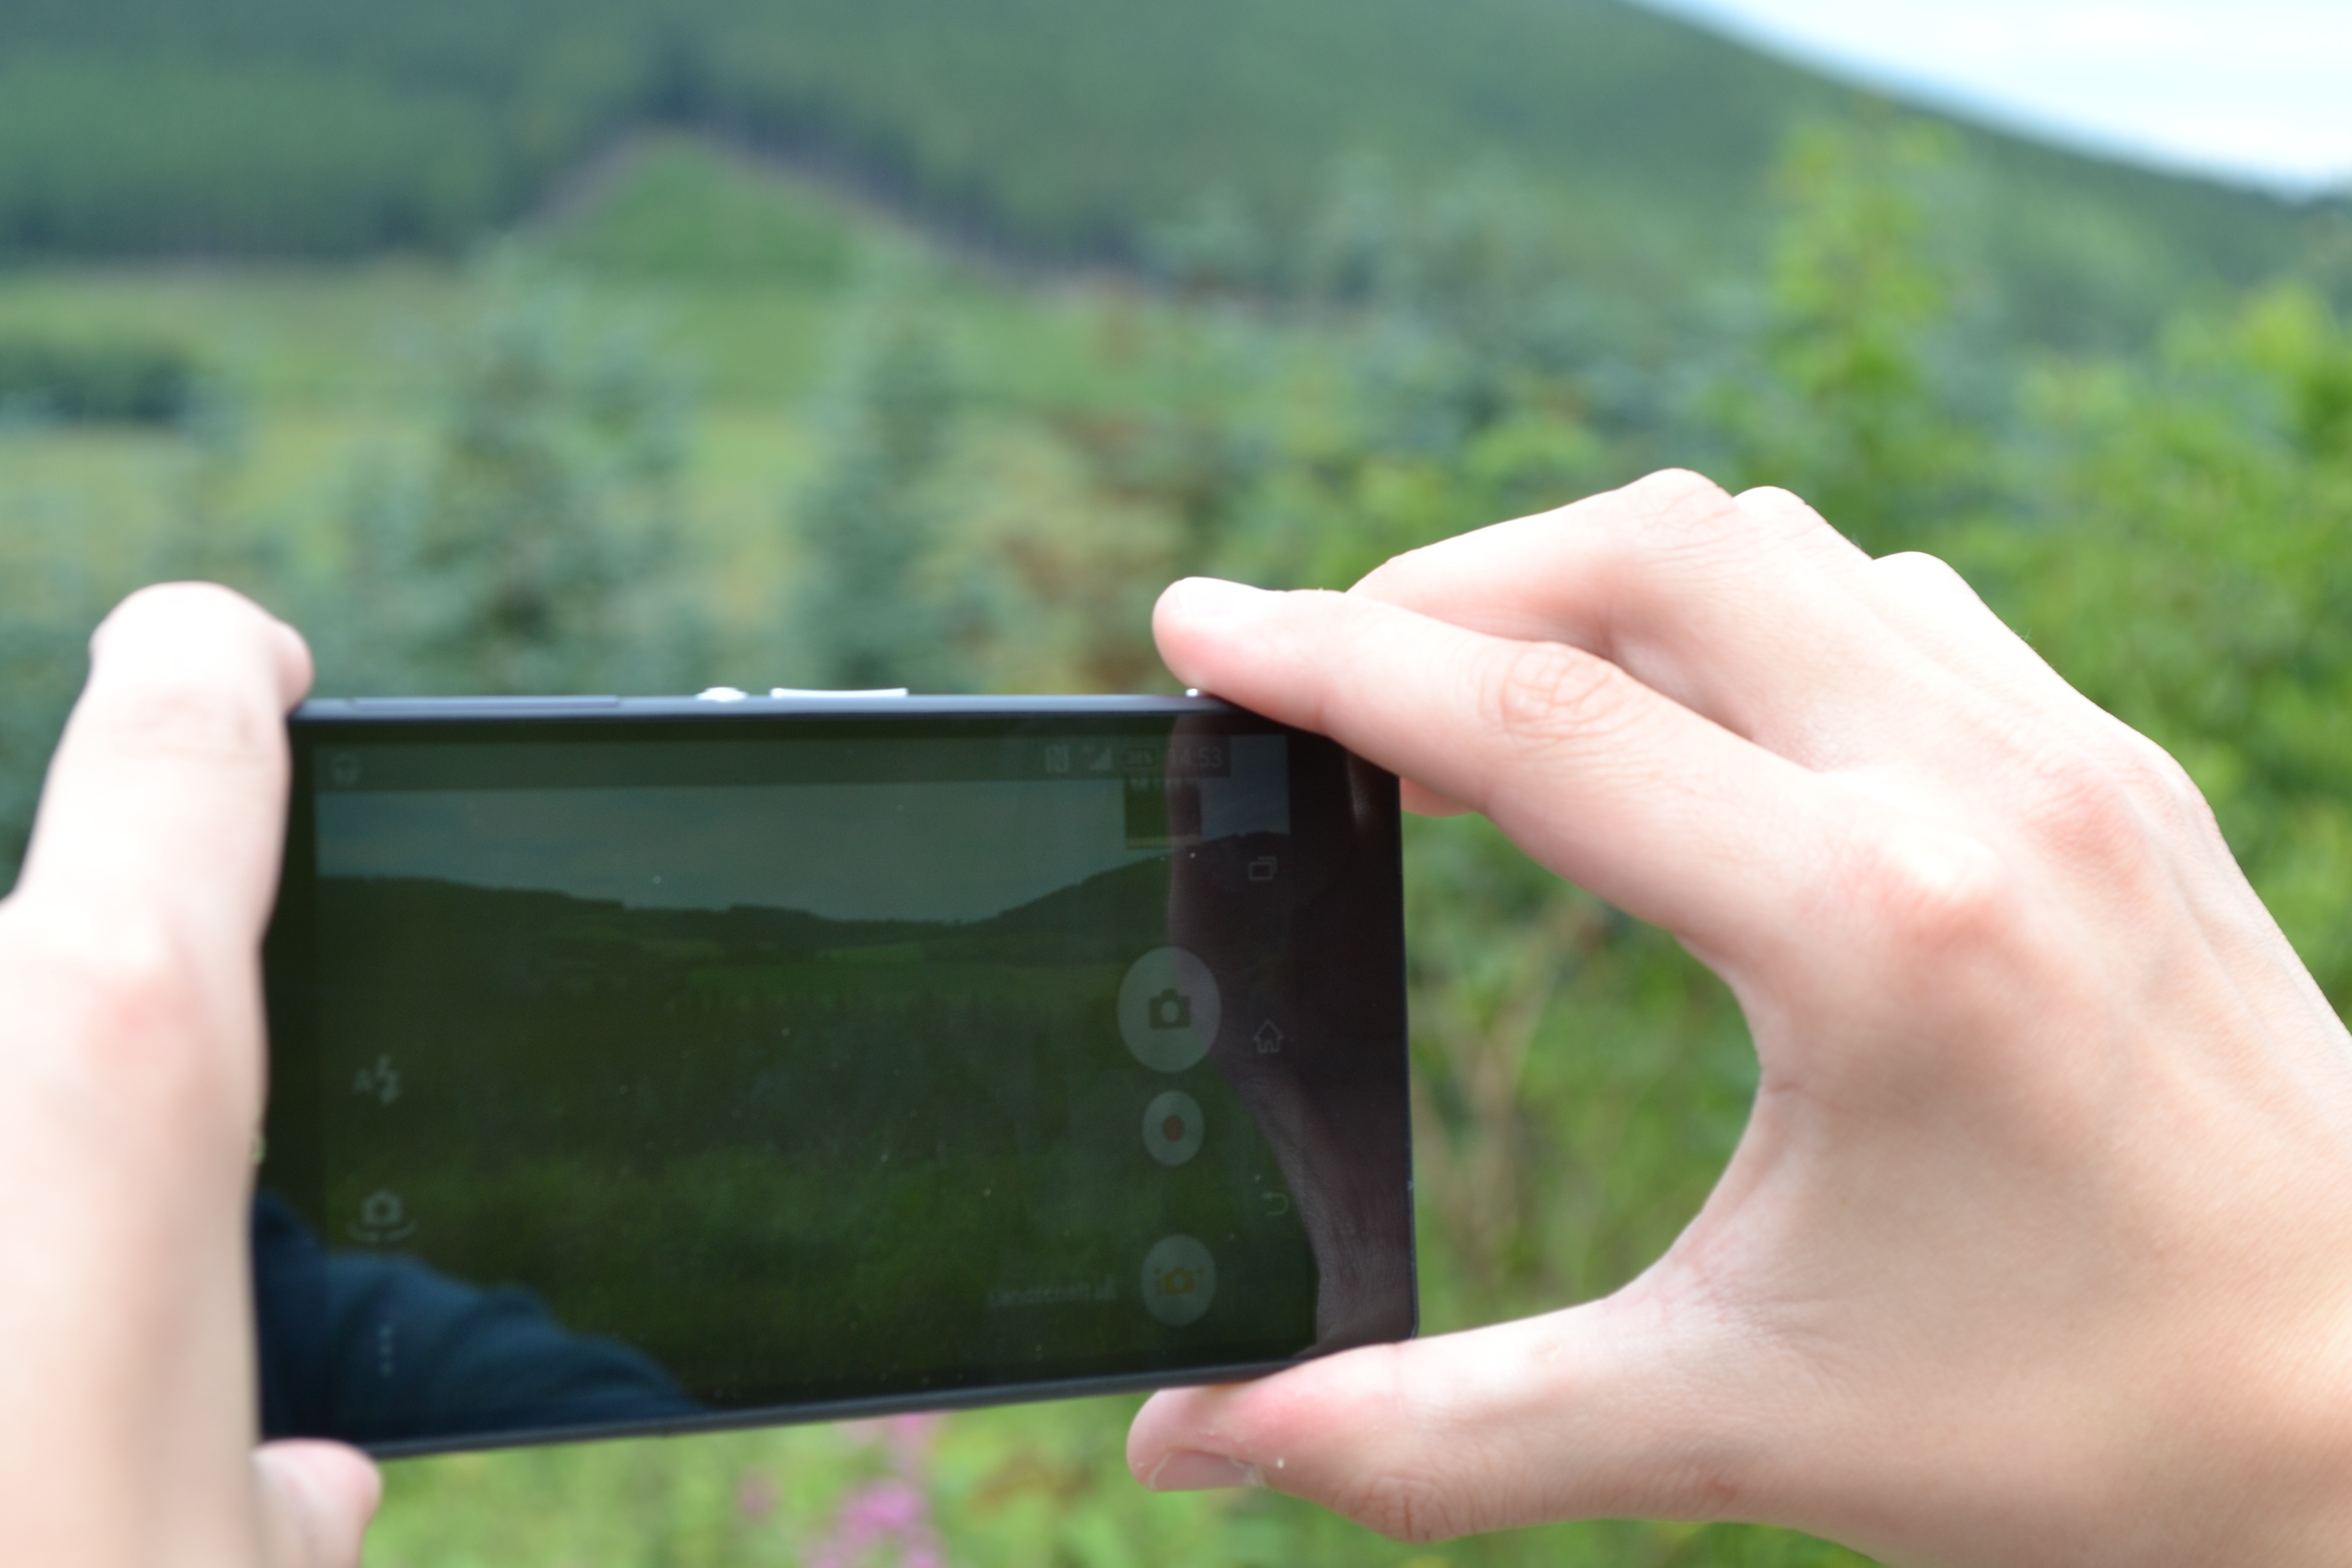
smartphone, hand, nature, technology, photo, green, telephone, gadget, mobile phone, hands, portable communications device